Julia Kinberg

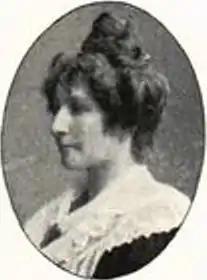

Julia Kinberg (née: Rosenbaum; 1874–1945) was a Swedish physician and feminist who is known for her involvement in the establishment of a feminist organization "Frisinnade Kvinnor".